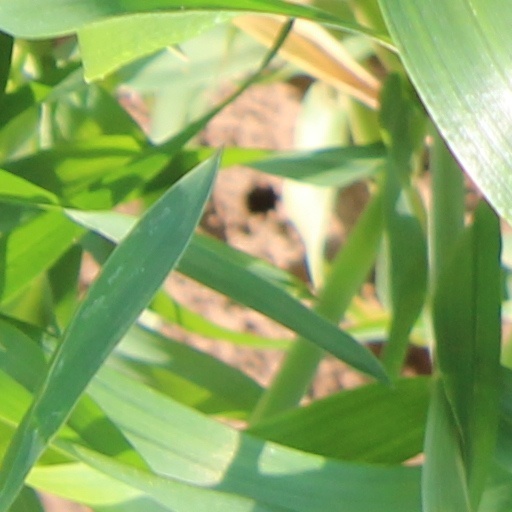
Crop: wheat